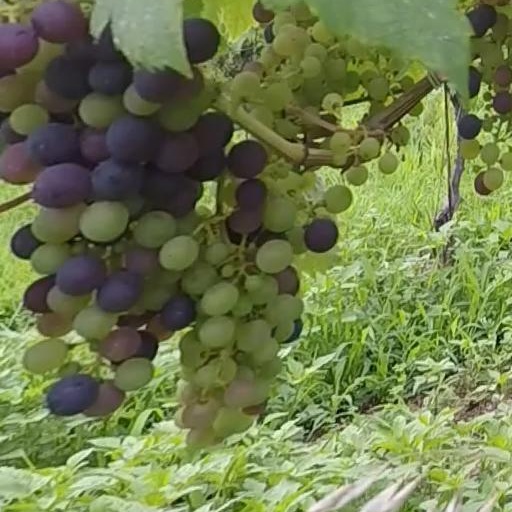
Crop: grape